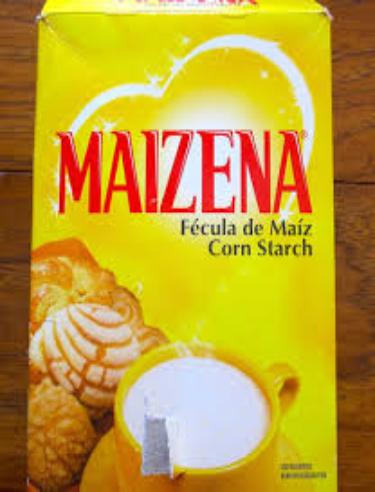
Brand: Maizena
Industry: Food